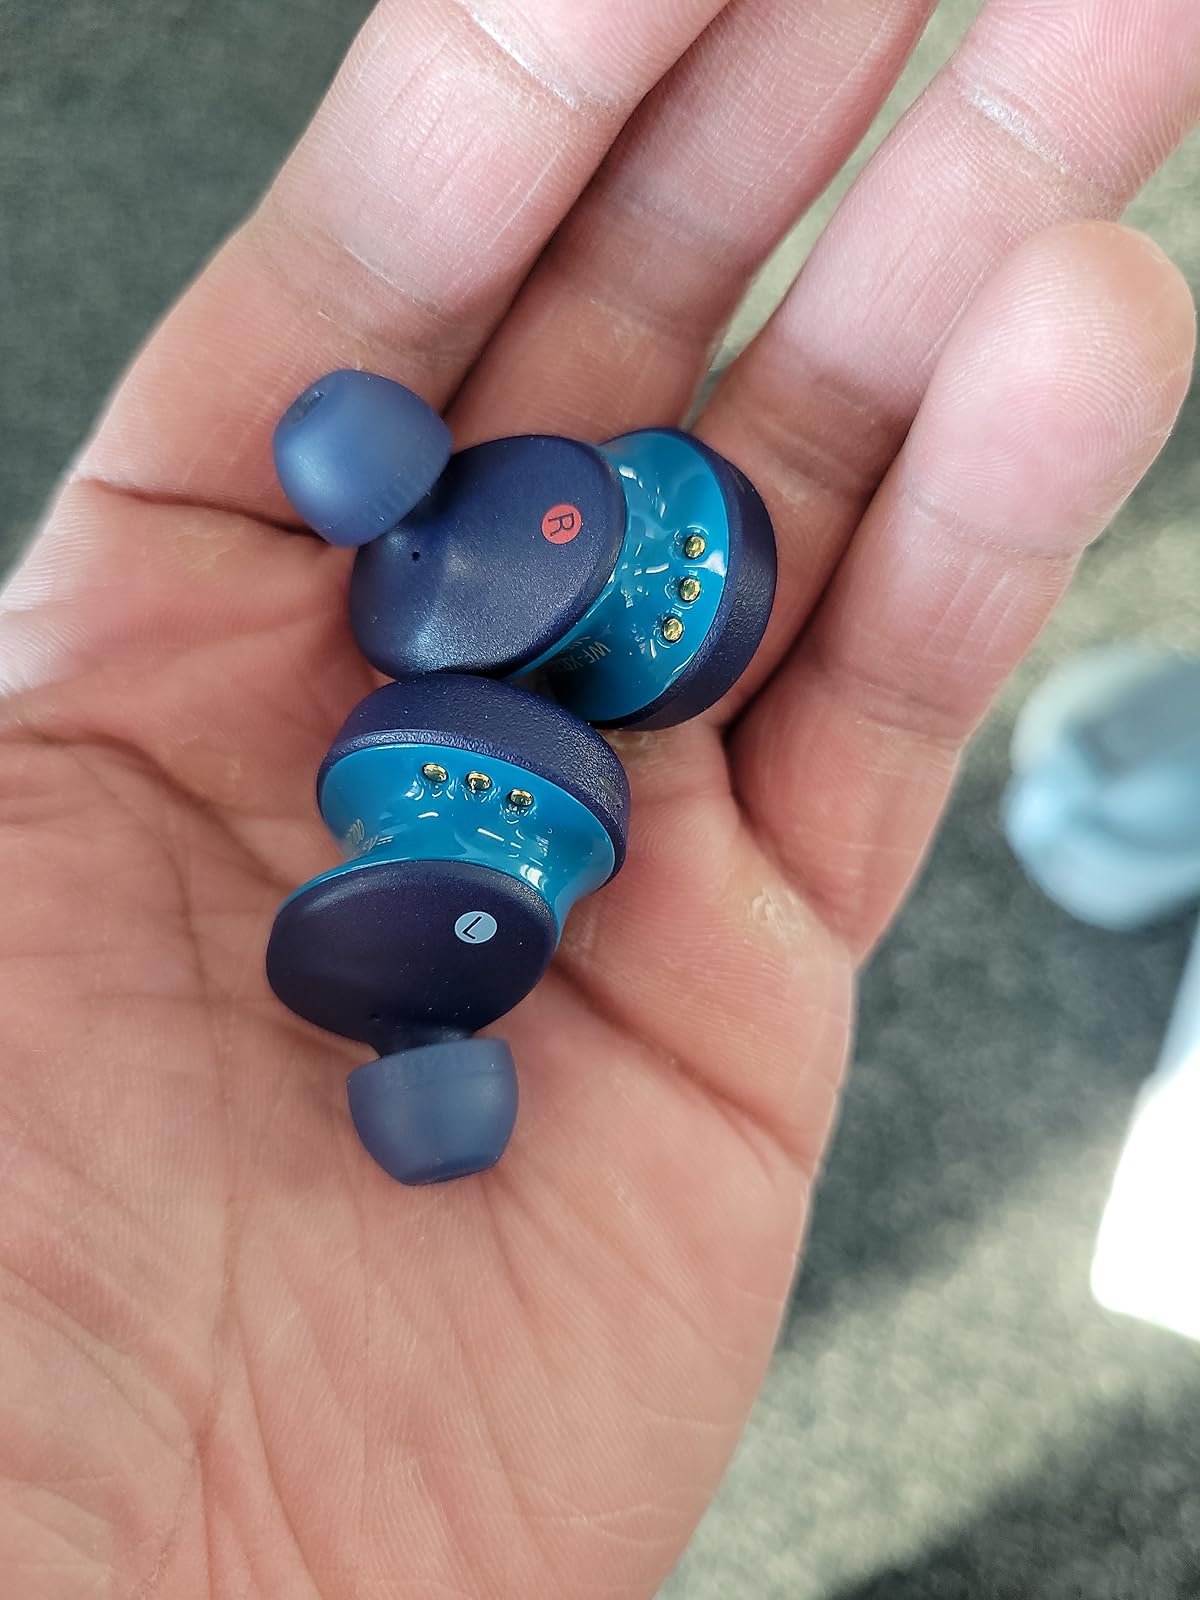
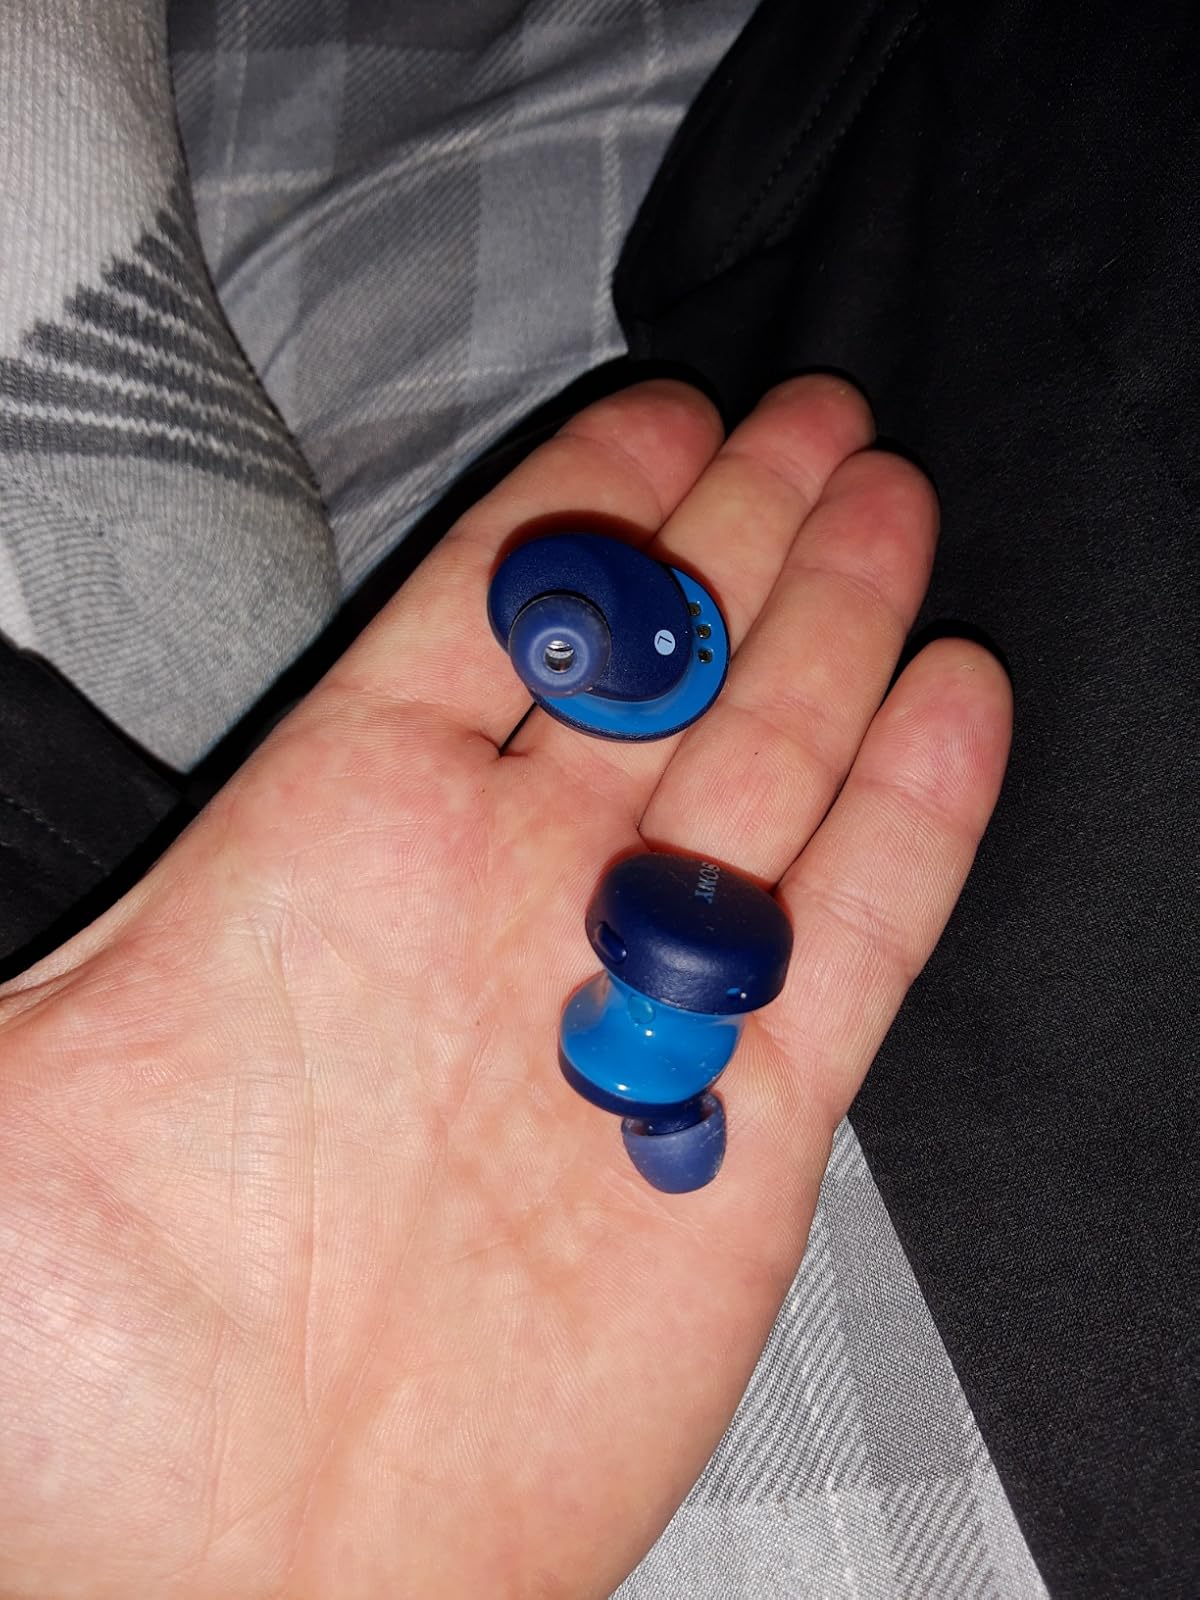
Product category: earbuds
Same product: yes